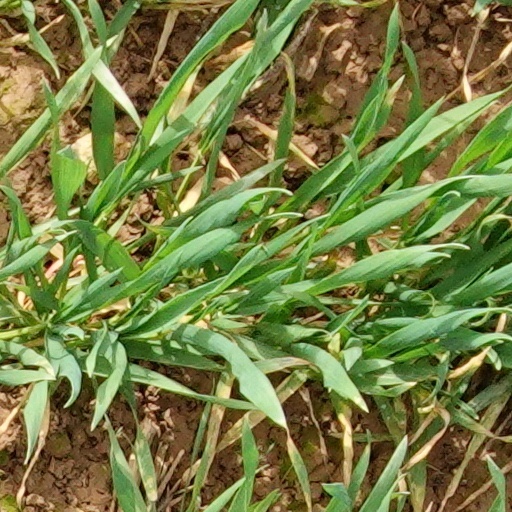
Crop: wheat